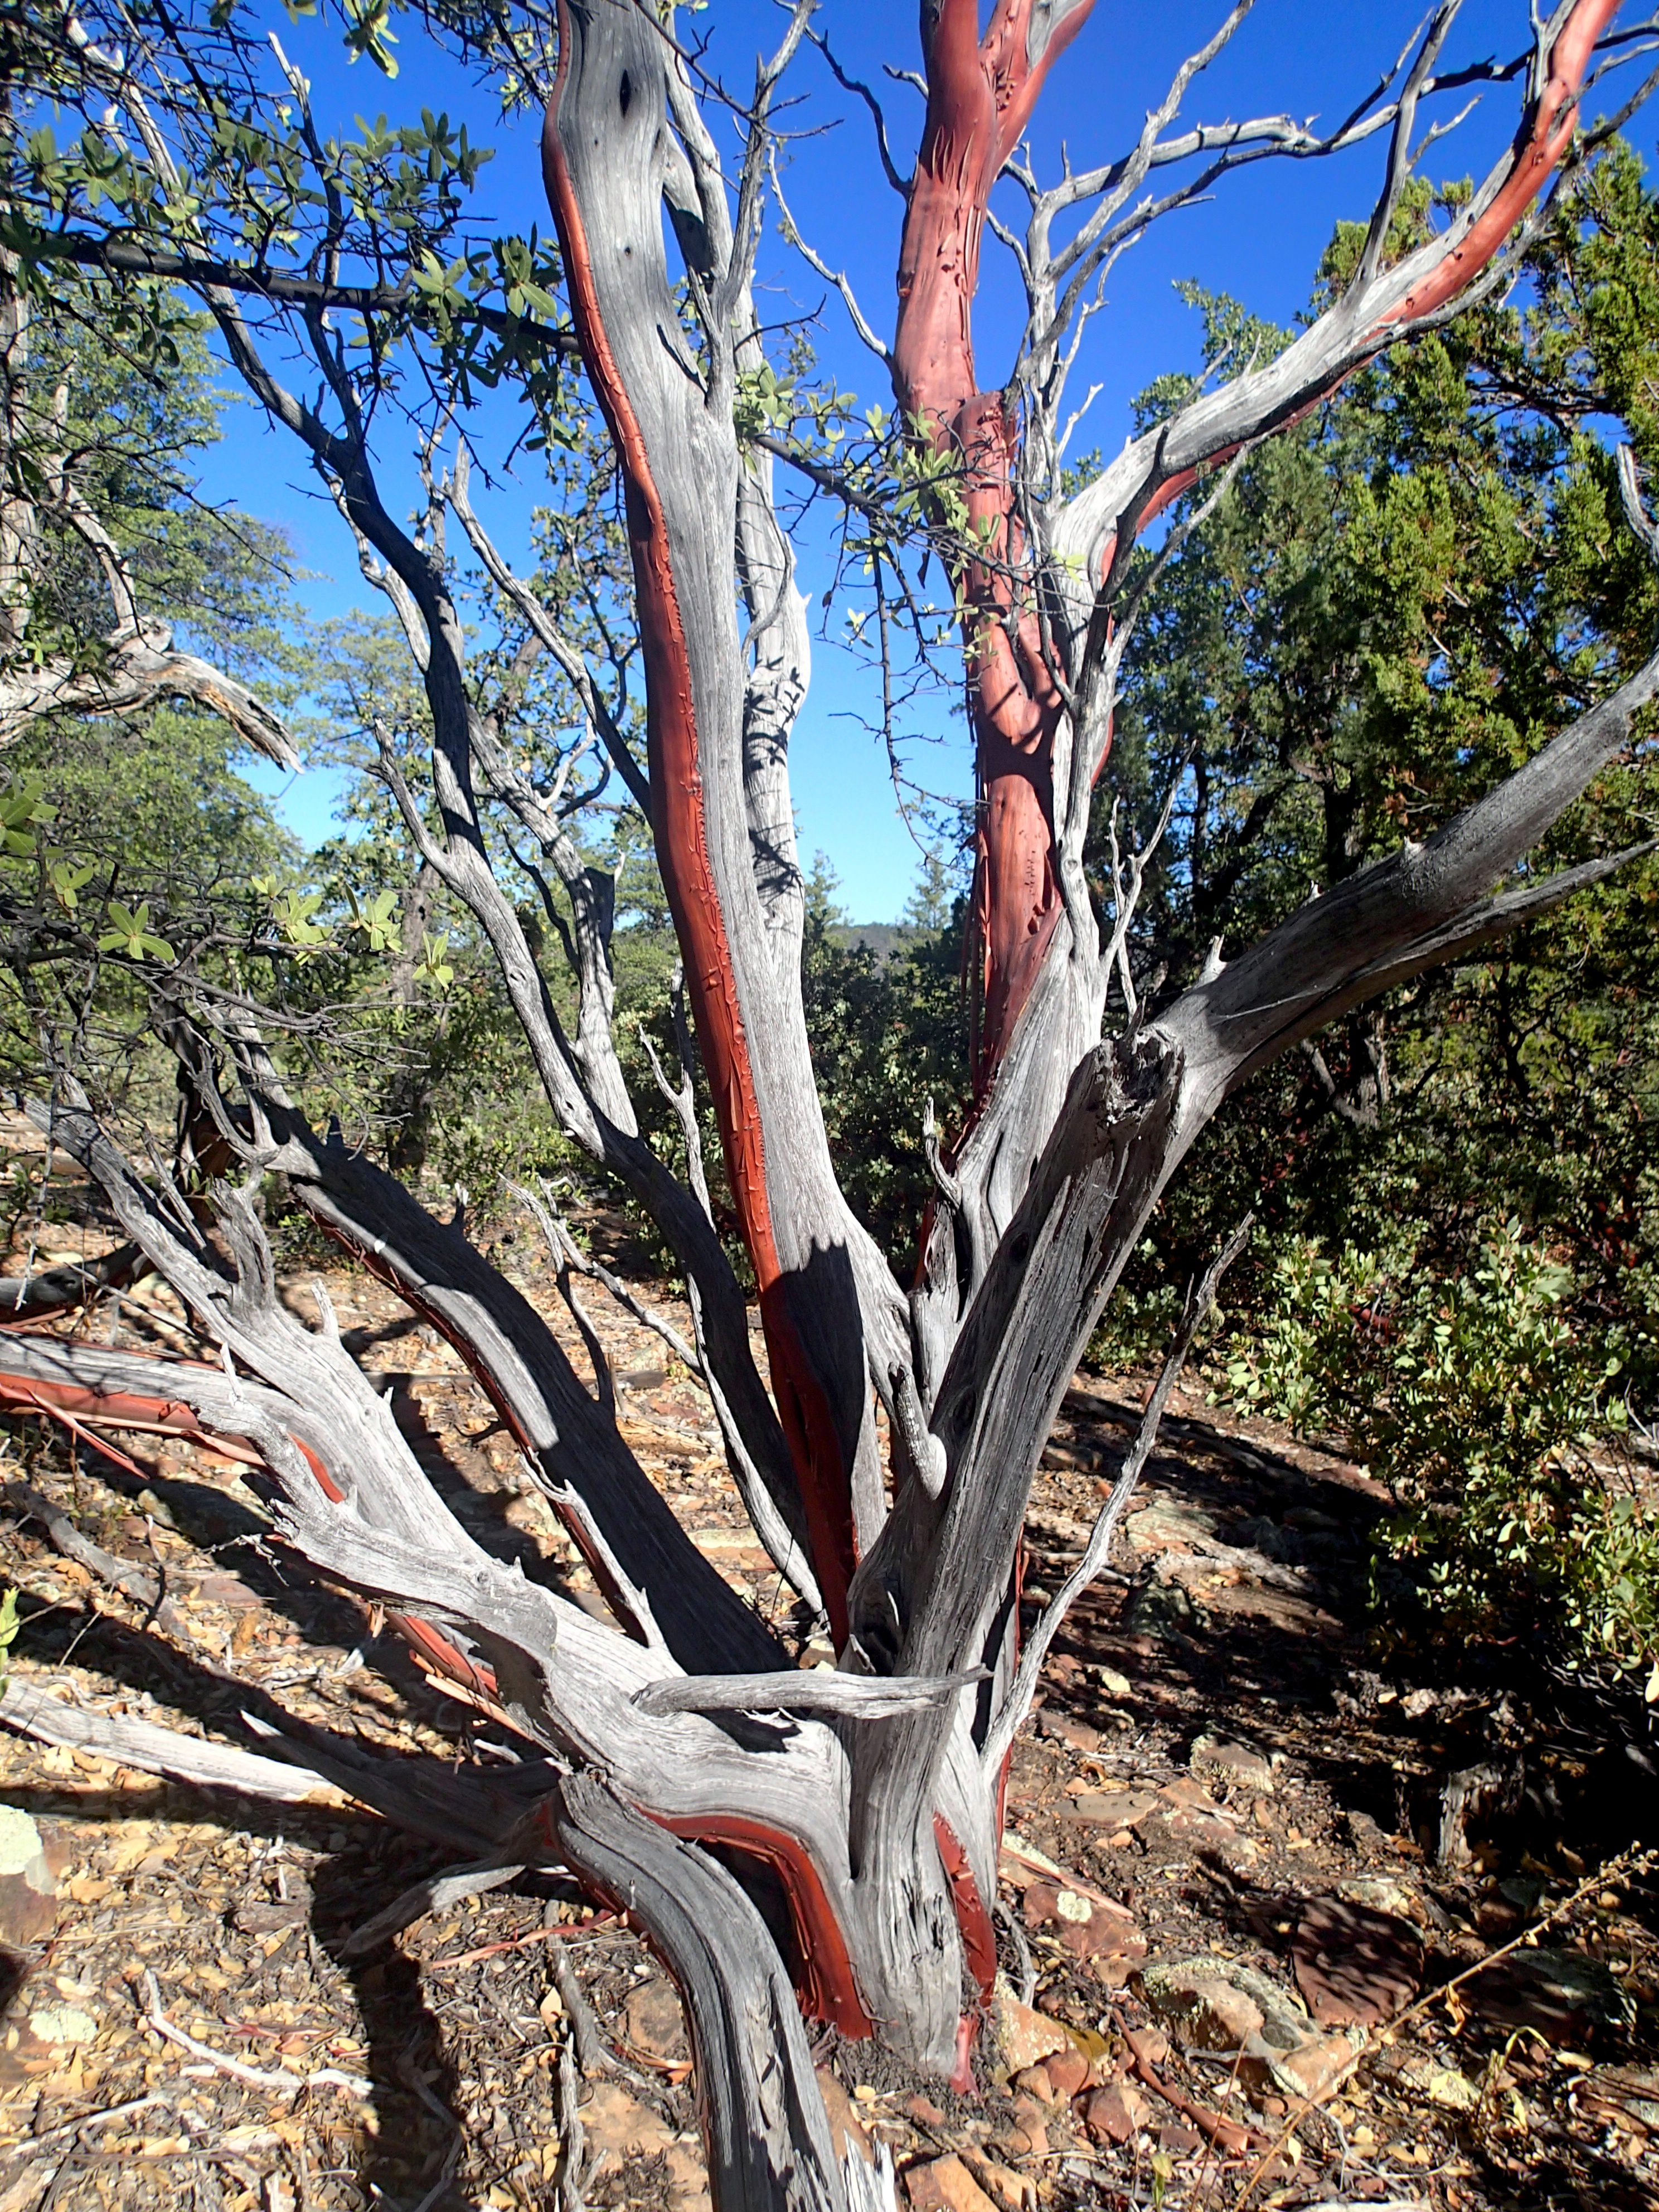
tree, branch, plant, leaf, flower, trunk, spring, botany, flora, woodland, manzanita, flowering plant, woody plant, land plant, arecales